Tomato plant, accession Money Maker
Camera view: horizontal (90 deg, fisheye); turntable rotation: 0 degrees
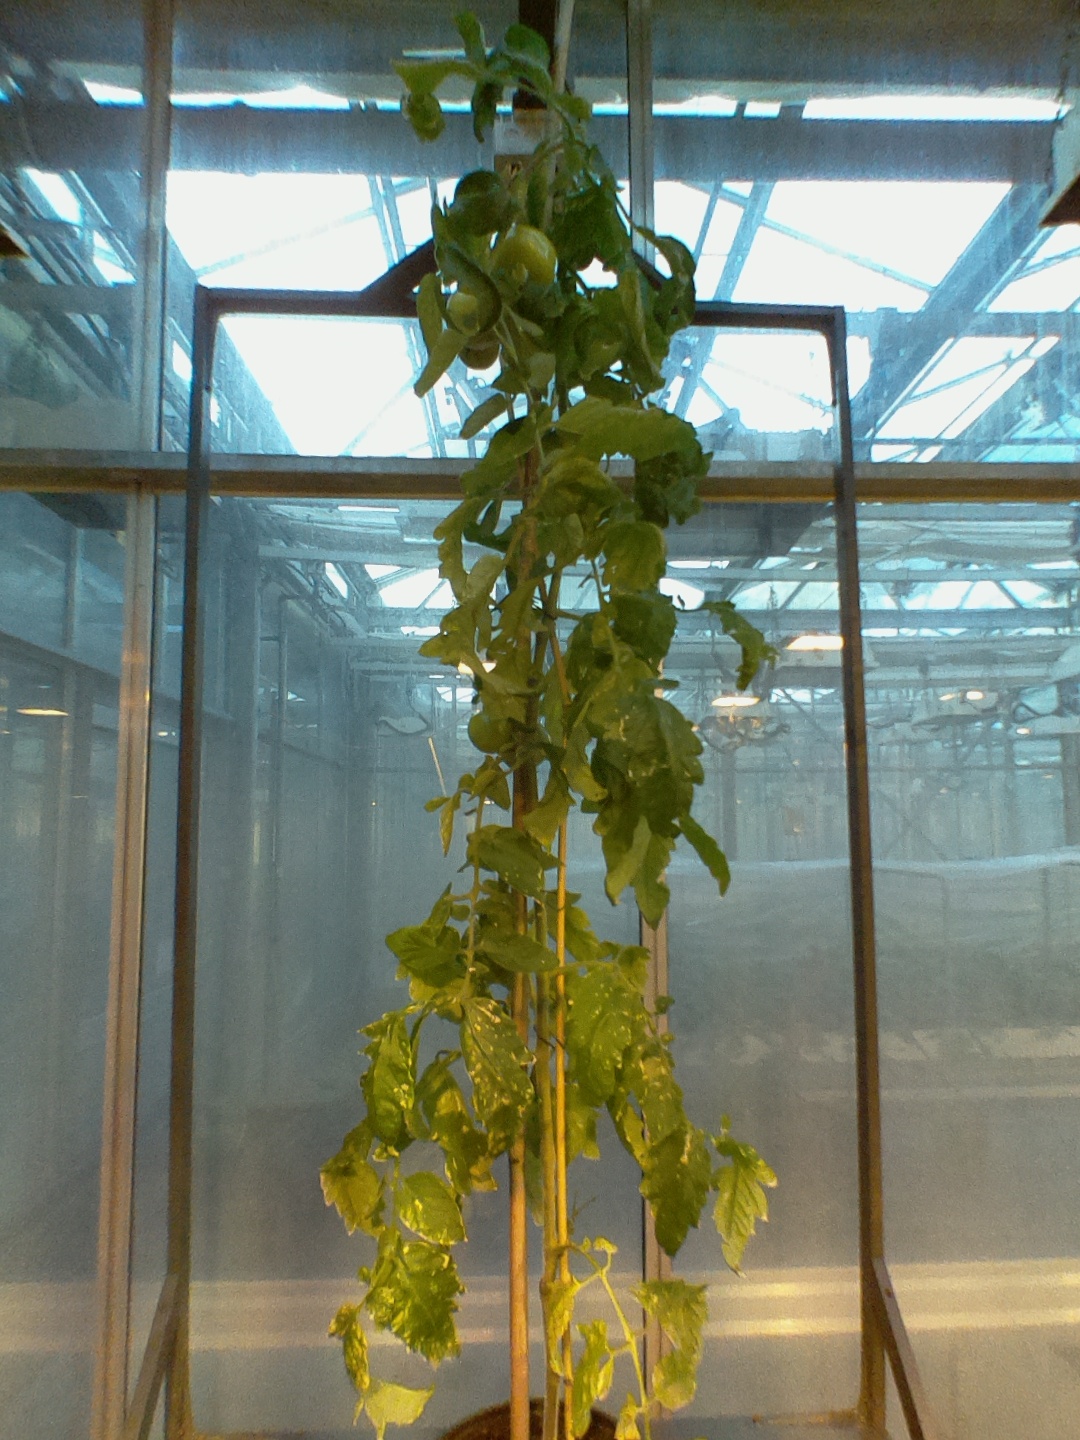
BBCH growth stage 79: 90% -100% of final fruit size